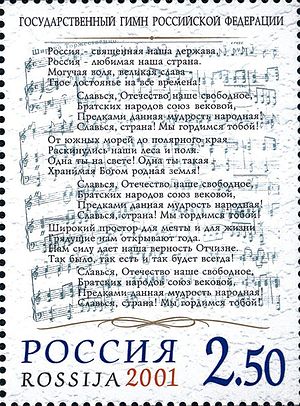
Ruslands nationalsang / Nuværende udgave
Et russisk frimærke fra 2001 med teksten til den nye nationalsang
A postage stamp showing Cyrillic characters.
Den Russiske Føderations Statshymne